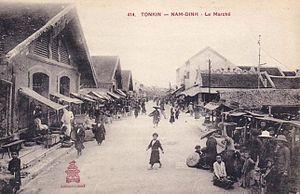
NAM DINH - Le Marché ""Dragon"""